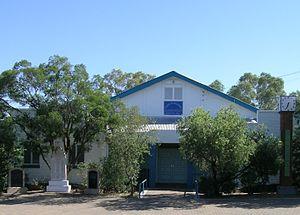
Augathella est une localité située dans le sud du Queensland à 748 km par la route à l'ouest de Brisbane. Elle est située sur la Matilda Highway et la Warrego River.